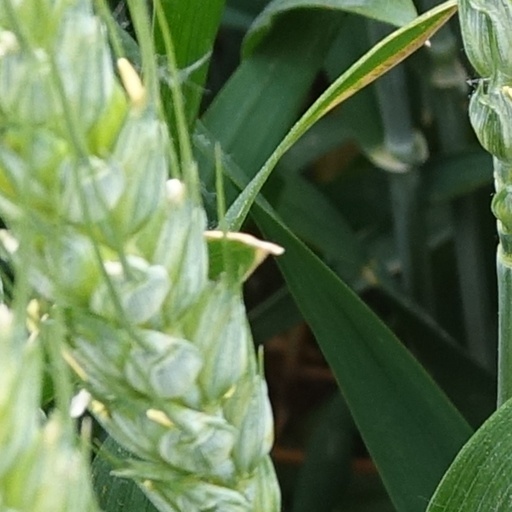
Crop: wheat